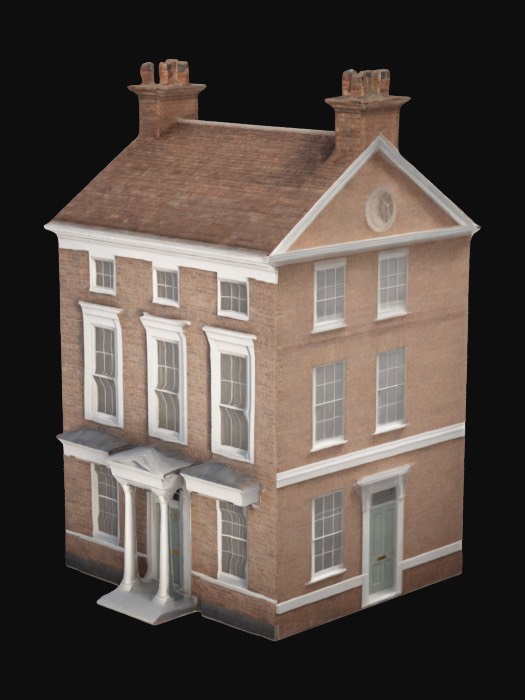
미적 점수 (1~10점): 3